Military history of Italy during World War II

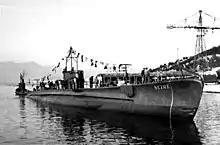
Submarine "Scirè" used in the victorious Raid on Alexandria (1941).

On 28 October 1940, Italy started the Greco-Italian War by launching an invasion of the Kingdom of Greece from Albania. In part, the Italians attacked Greece because of the growing influence of Germany in the Balkans. Both Yugoslavia and Greece had governments friendly to Germany. Mussolini launched the invasion of Greece in haste after the Kingdom of Romania, a state which he perceived as lying within the Italian sphere of influence, allied itself with Germany. The order to invade Greece was given by Mussolini to Badoglio and Army Chief of Staff Mario Roatta on 15 October, with the expectation that the attack would commence within 12 days. Badoglio and Roatta were appalled given that, acting on his orders, they had demobilised 600,000 men three weeks prior. Given the expected requirement of at least 20 divisions to facilitate success, the fact that only eight divisions were currently in Albania, and the inadequacies of Albanian ports and connecting infrastructure, adequate preparation would require at least three months. Nonetheless, D-day was set at dawn on 28 October.